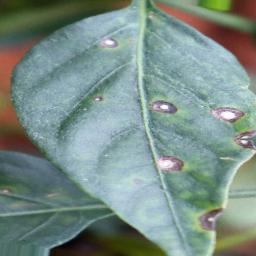
Label: cercospora